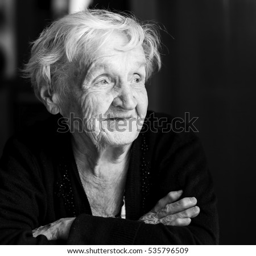
black and white portrait of an elderly woman .